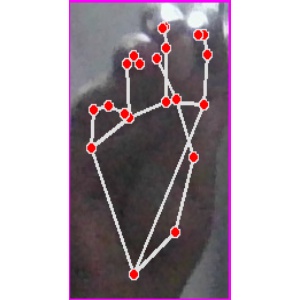
अक्षर: ङ